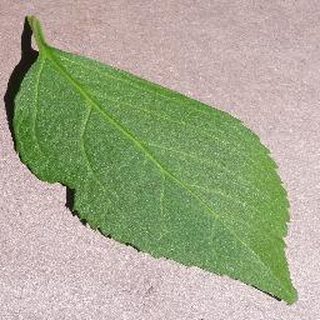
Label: healthy_cherry